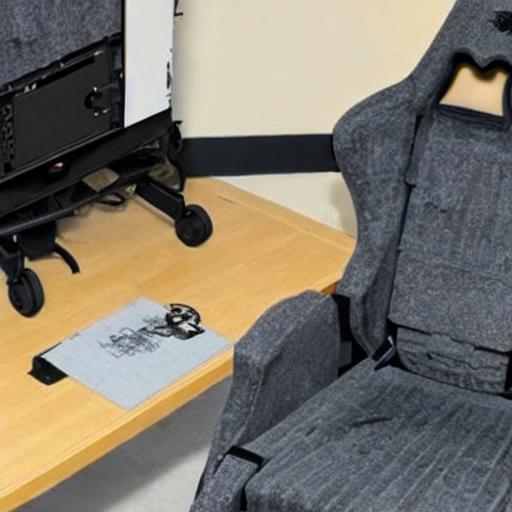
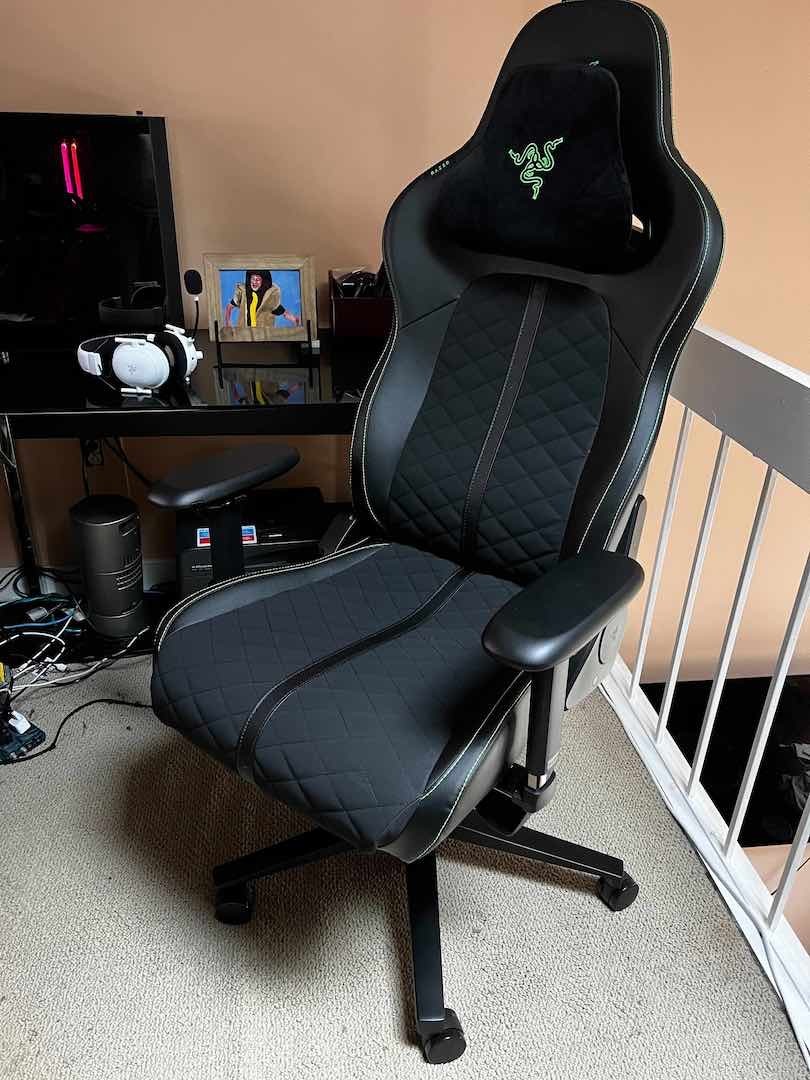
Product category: items_chair
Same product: no